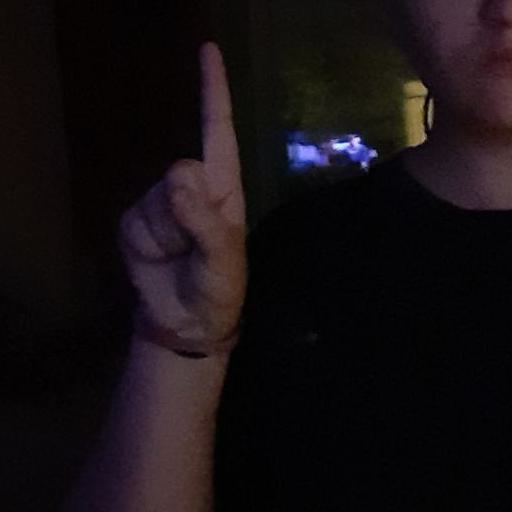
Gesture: one